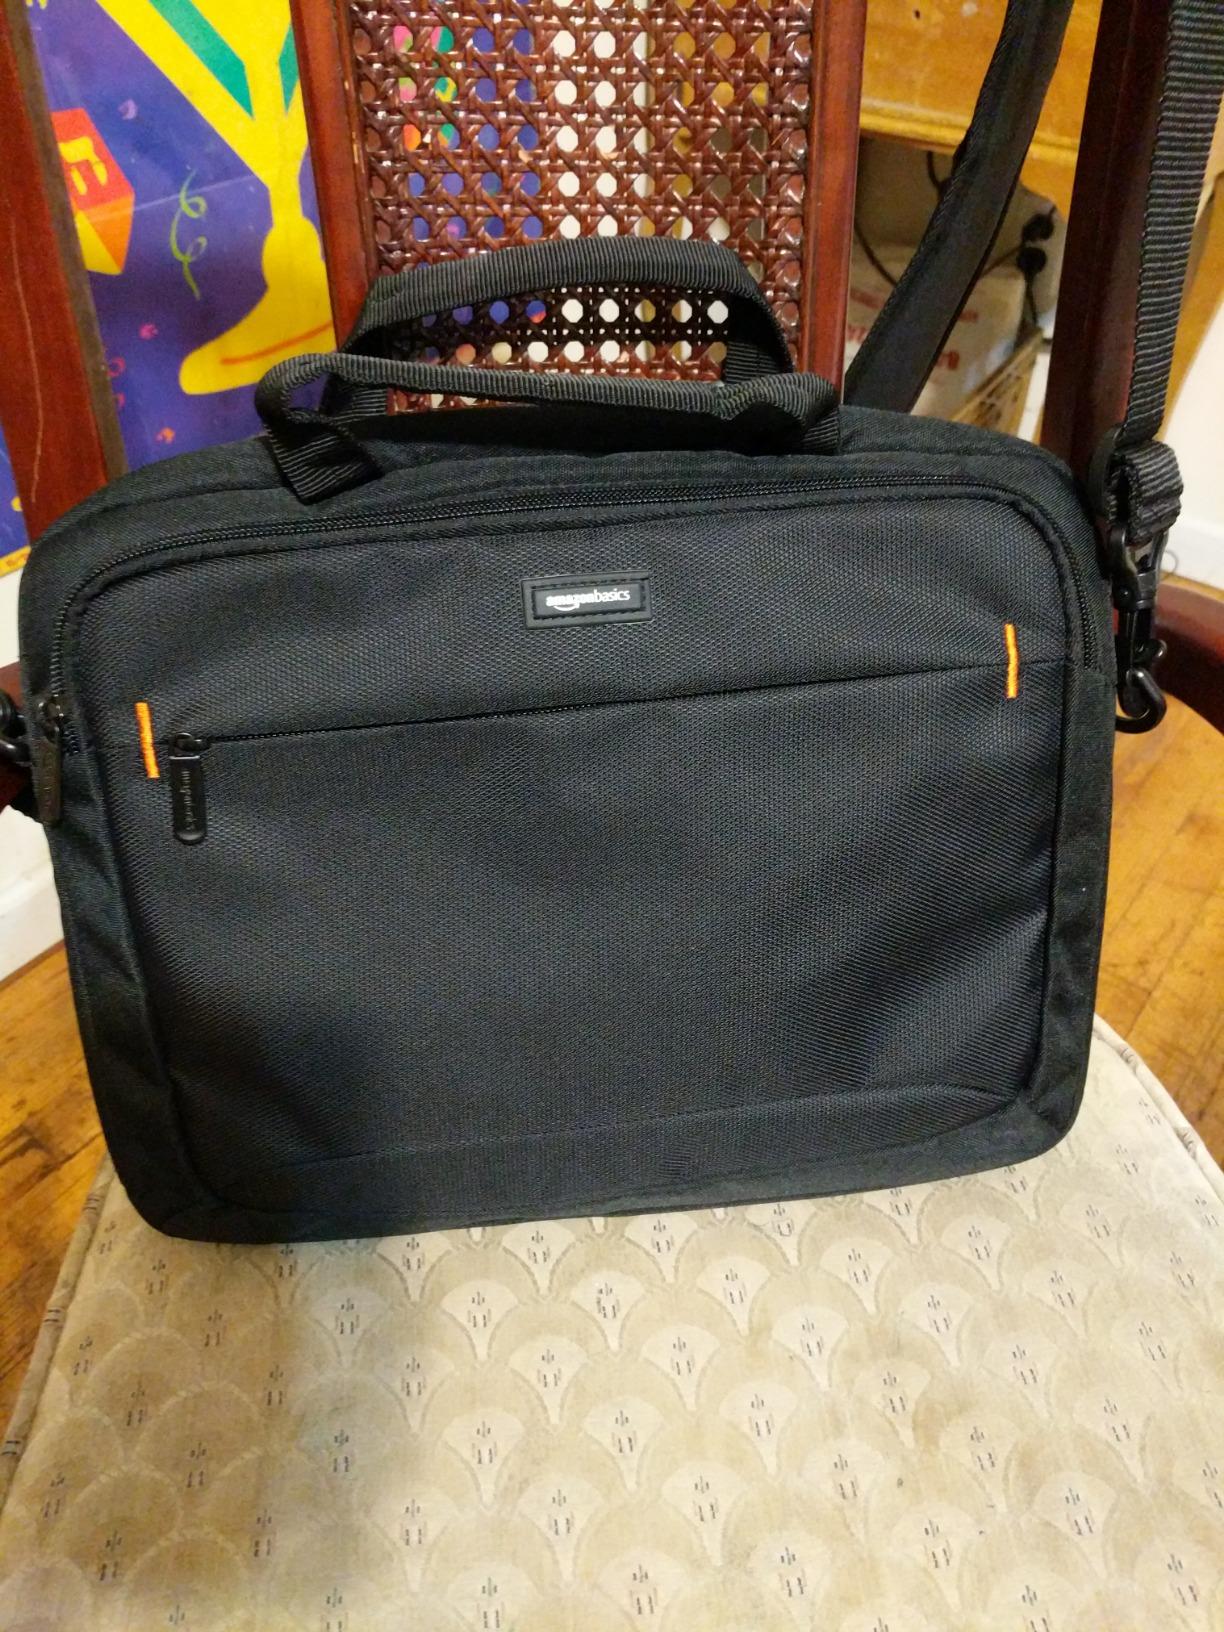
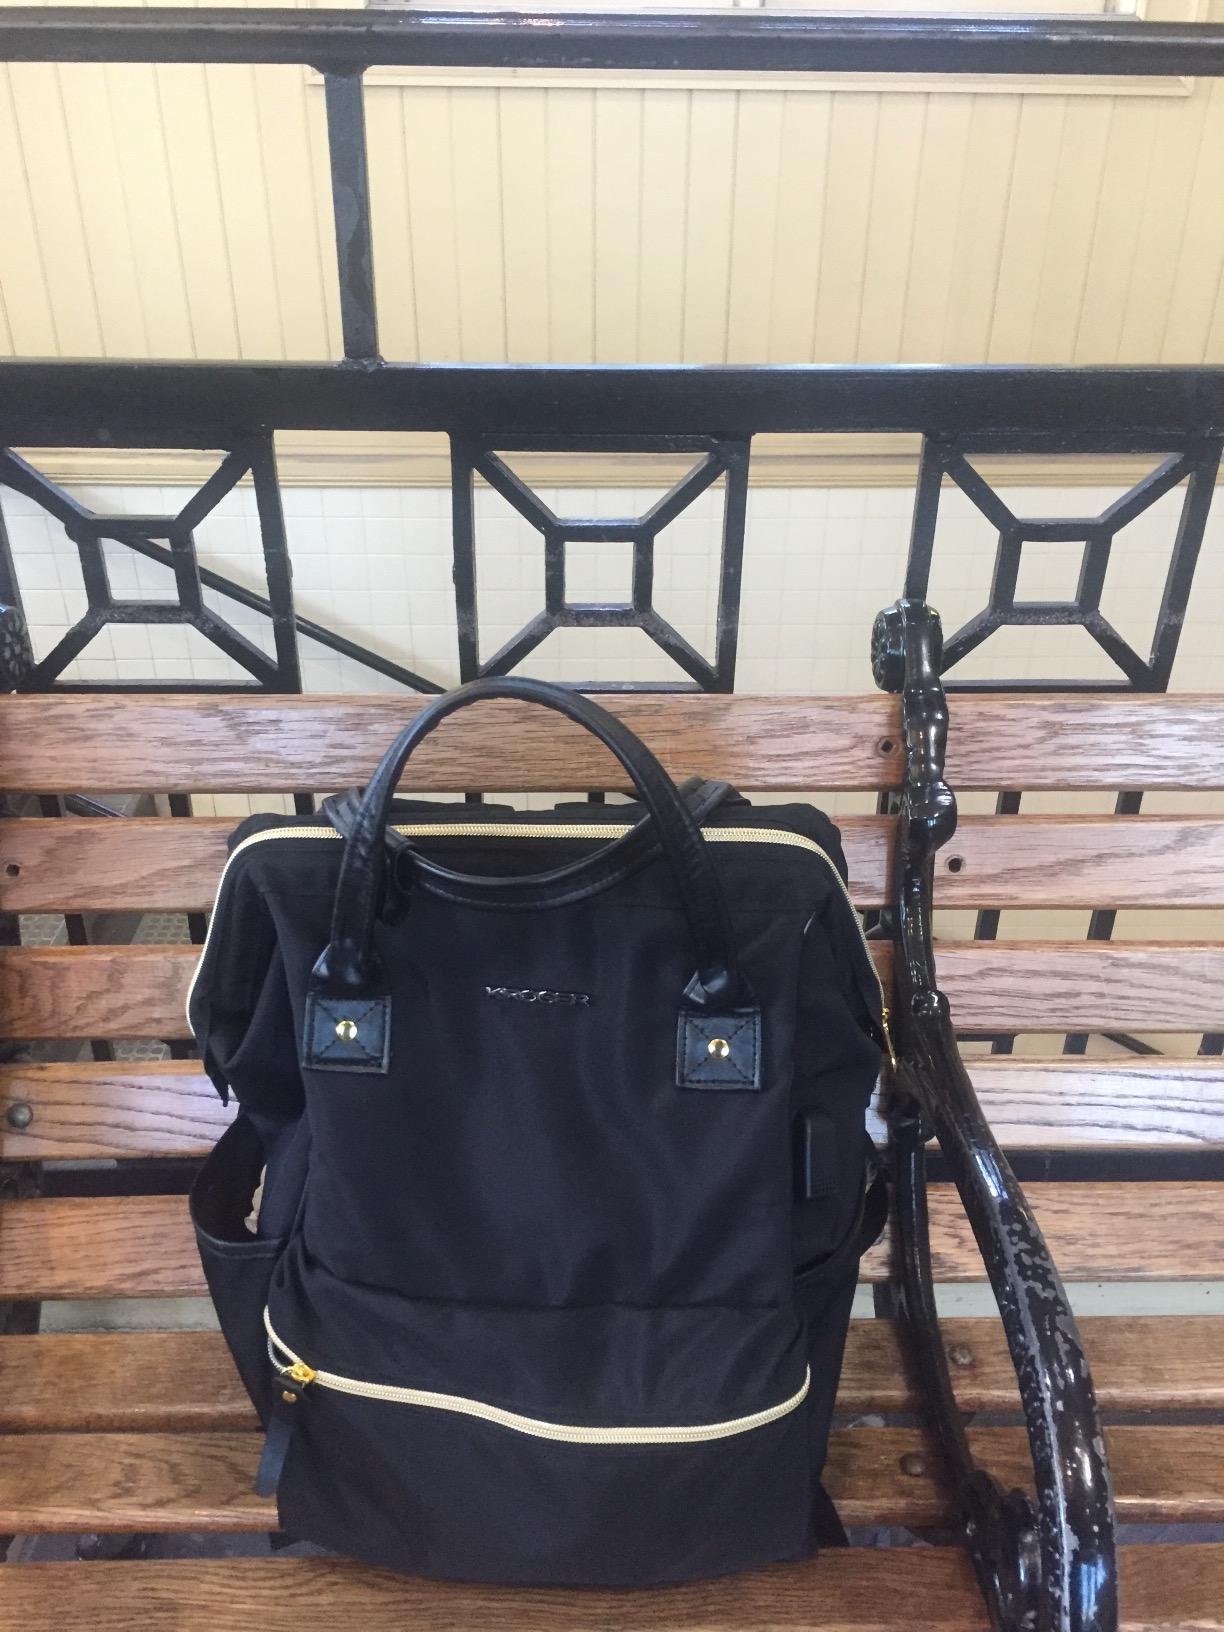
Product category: bag
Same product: no